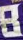
Number: 8